An Son (archaeological site)

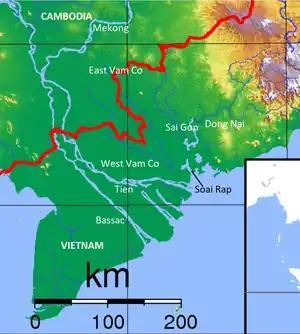
Vam Co Dong River (East Vam Co)

An Son is a mounded archaeological site located in the An Ninh Tay commune of the Đức Hòa district along the Vam Co Dong River in Long An province, Southern Vietnam. The site was originally discovered in 1938 by Louis Malleret and Paul Levy. Multiple excavations over a period of six decades have revealed that An Son was continuously occupied during the Neolithic period between approximately 2300-1200 B.C. During the excavations, archaeologists found many artifacts indicative of a Neolithic lifestyle similar to other Neolithic sites in Southern Vietnam and Thailand. Excavations have found pottery as well as ceramic productions. Furthermore, the burials found from excavations at An Son have gathered evidence of ritual ceremonies, an indication of the belief system of this area.